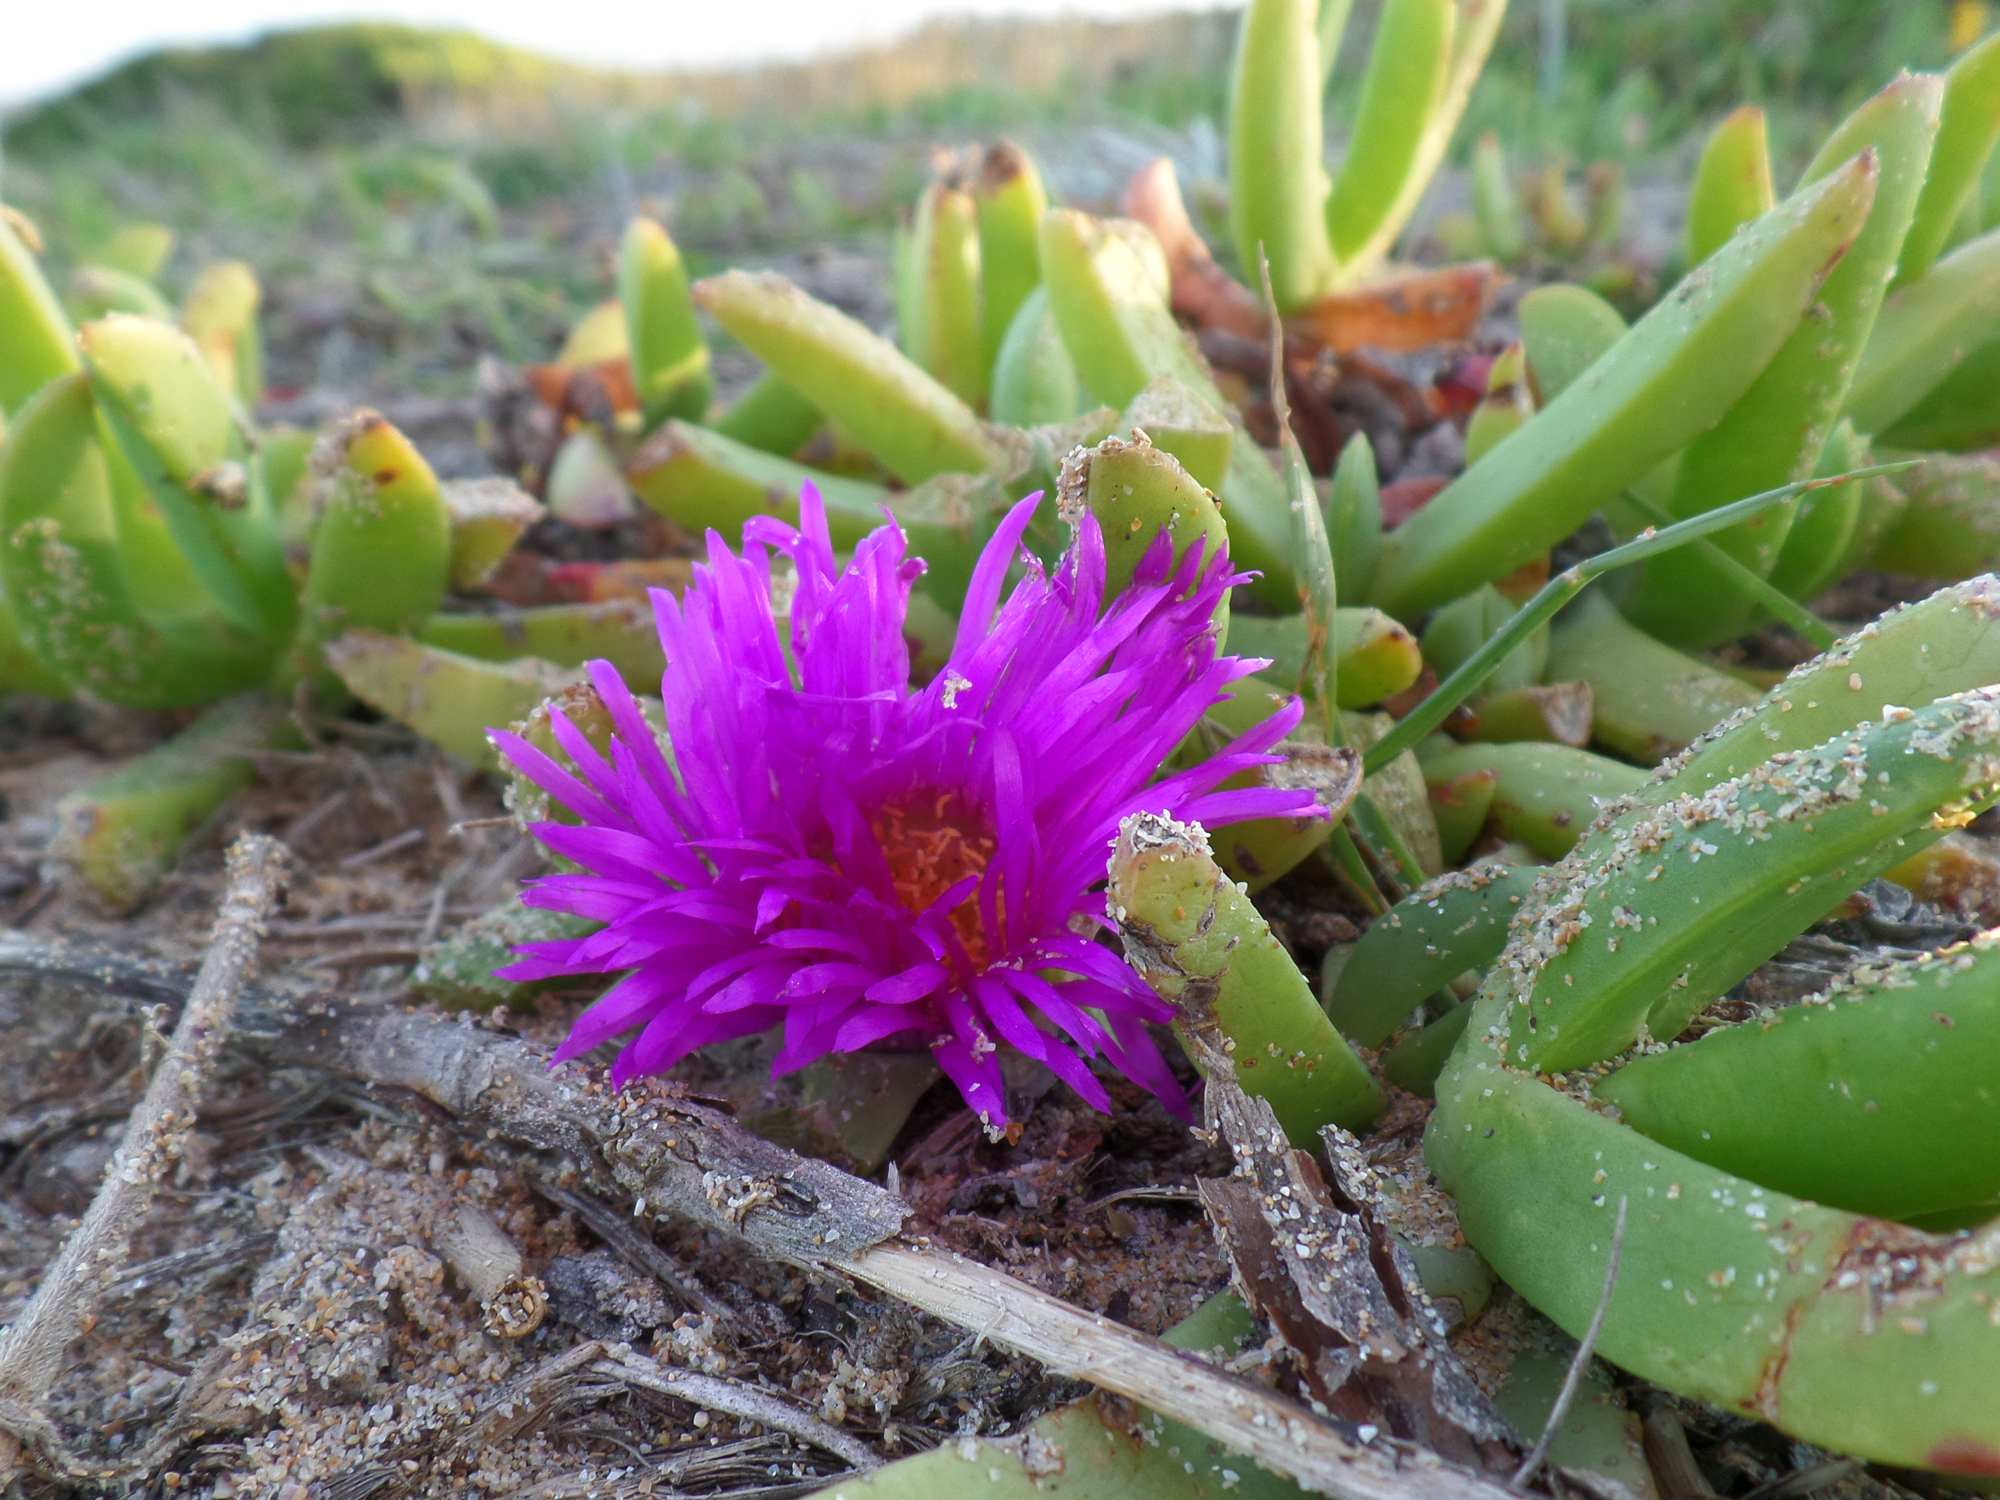
cactus, plant, flower, botany, garden, flora, wildflower, shrub, aloe, flowering plant, land plant, hedgehog cactus, ice plant family